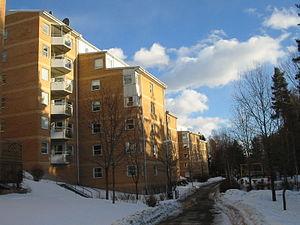
Bollmora est une communauté urbaine de la ville de Stockholm. Elle est aussi le chef-lieu de la commune de Tyresö. 16 566 personnes y vivent en 2016.